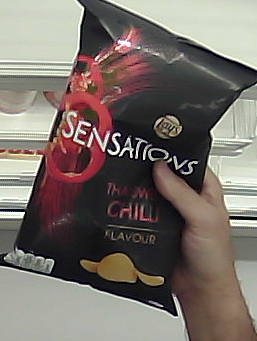
Product: lays_chill